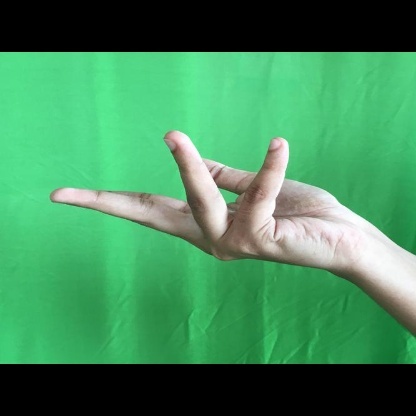
Mudra: Alapadmam